William E. Goffigan

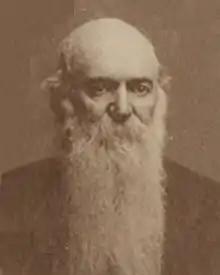
Portrait of Goffigan, 1908

William Edward Goffigan (March 10, 1841 – August 9, 1909) was an American politician who served in the Virginia House of Delegates. First elected in 1907, he died shortly after winning renomination to his seat.